Daniella Dragojevic

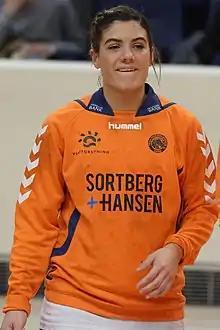
Daniella Dragojevic in 2015

Daniella Dragojevic (born 23 March 1989) is a Danish former handball player who last played for Ringkøbing Håndbold.